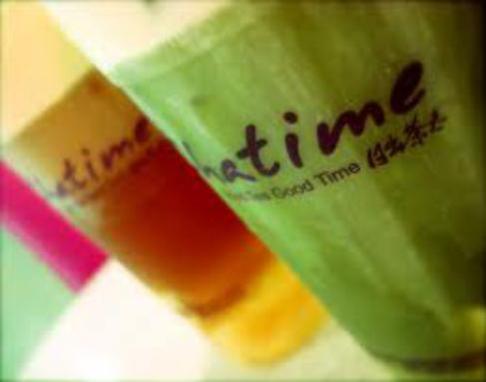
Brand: chatime
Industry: Food